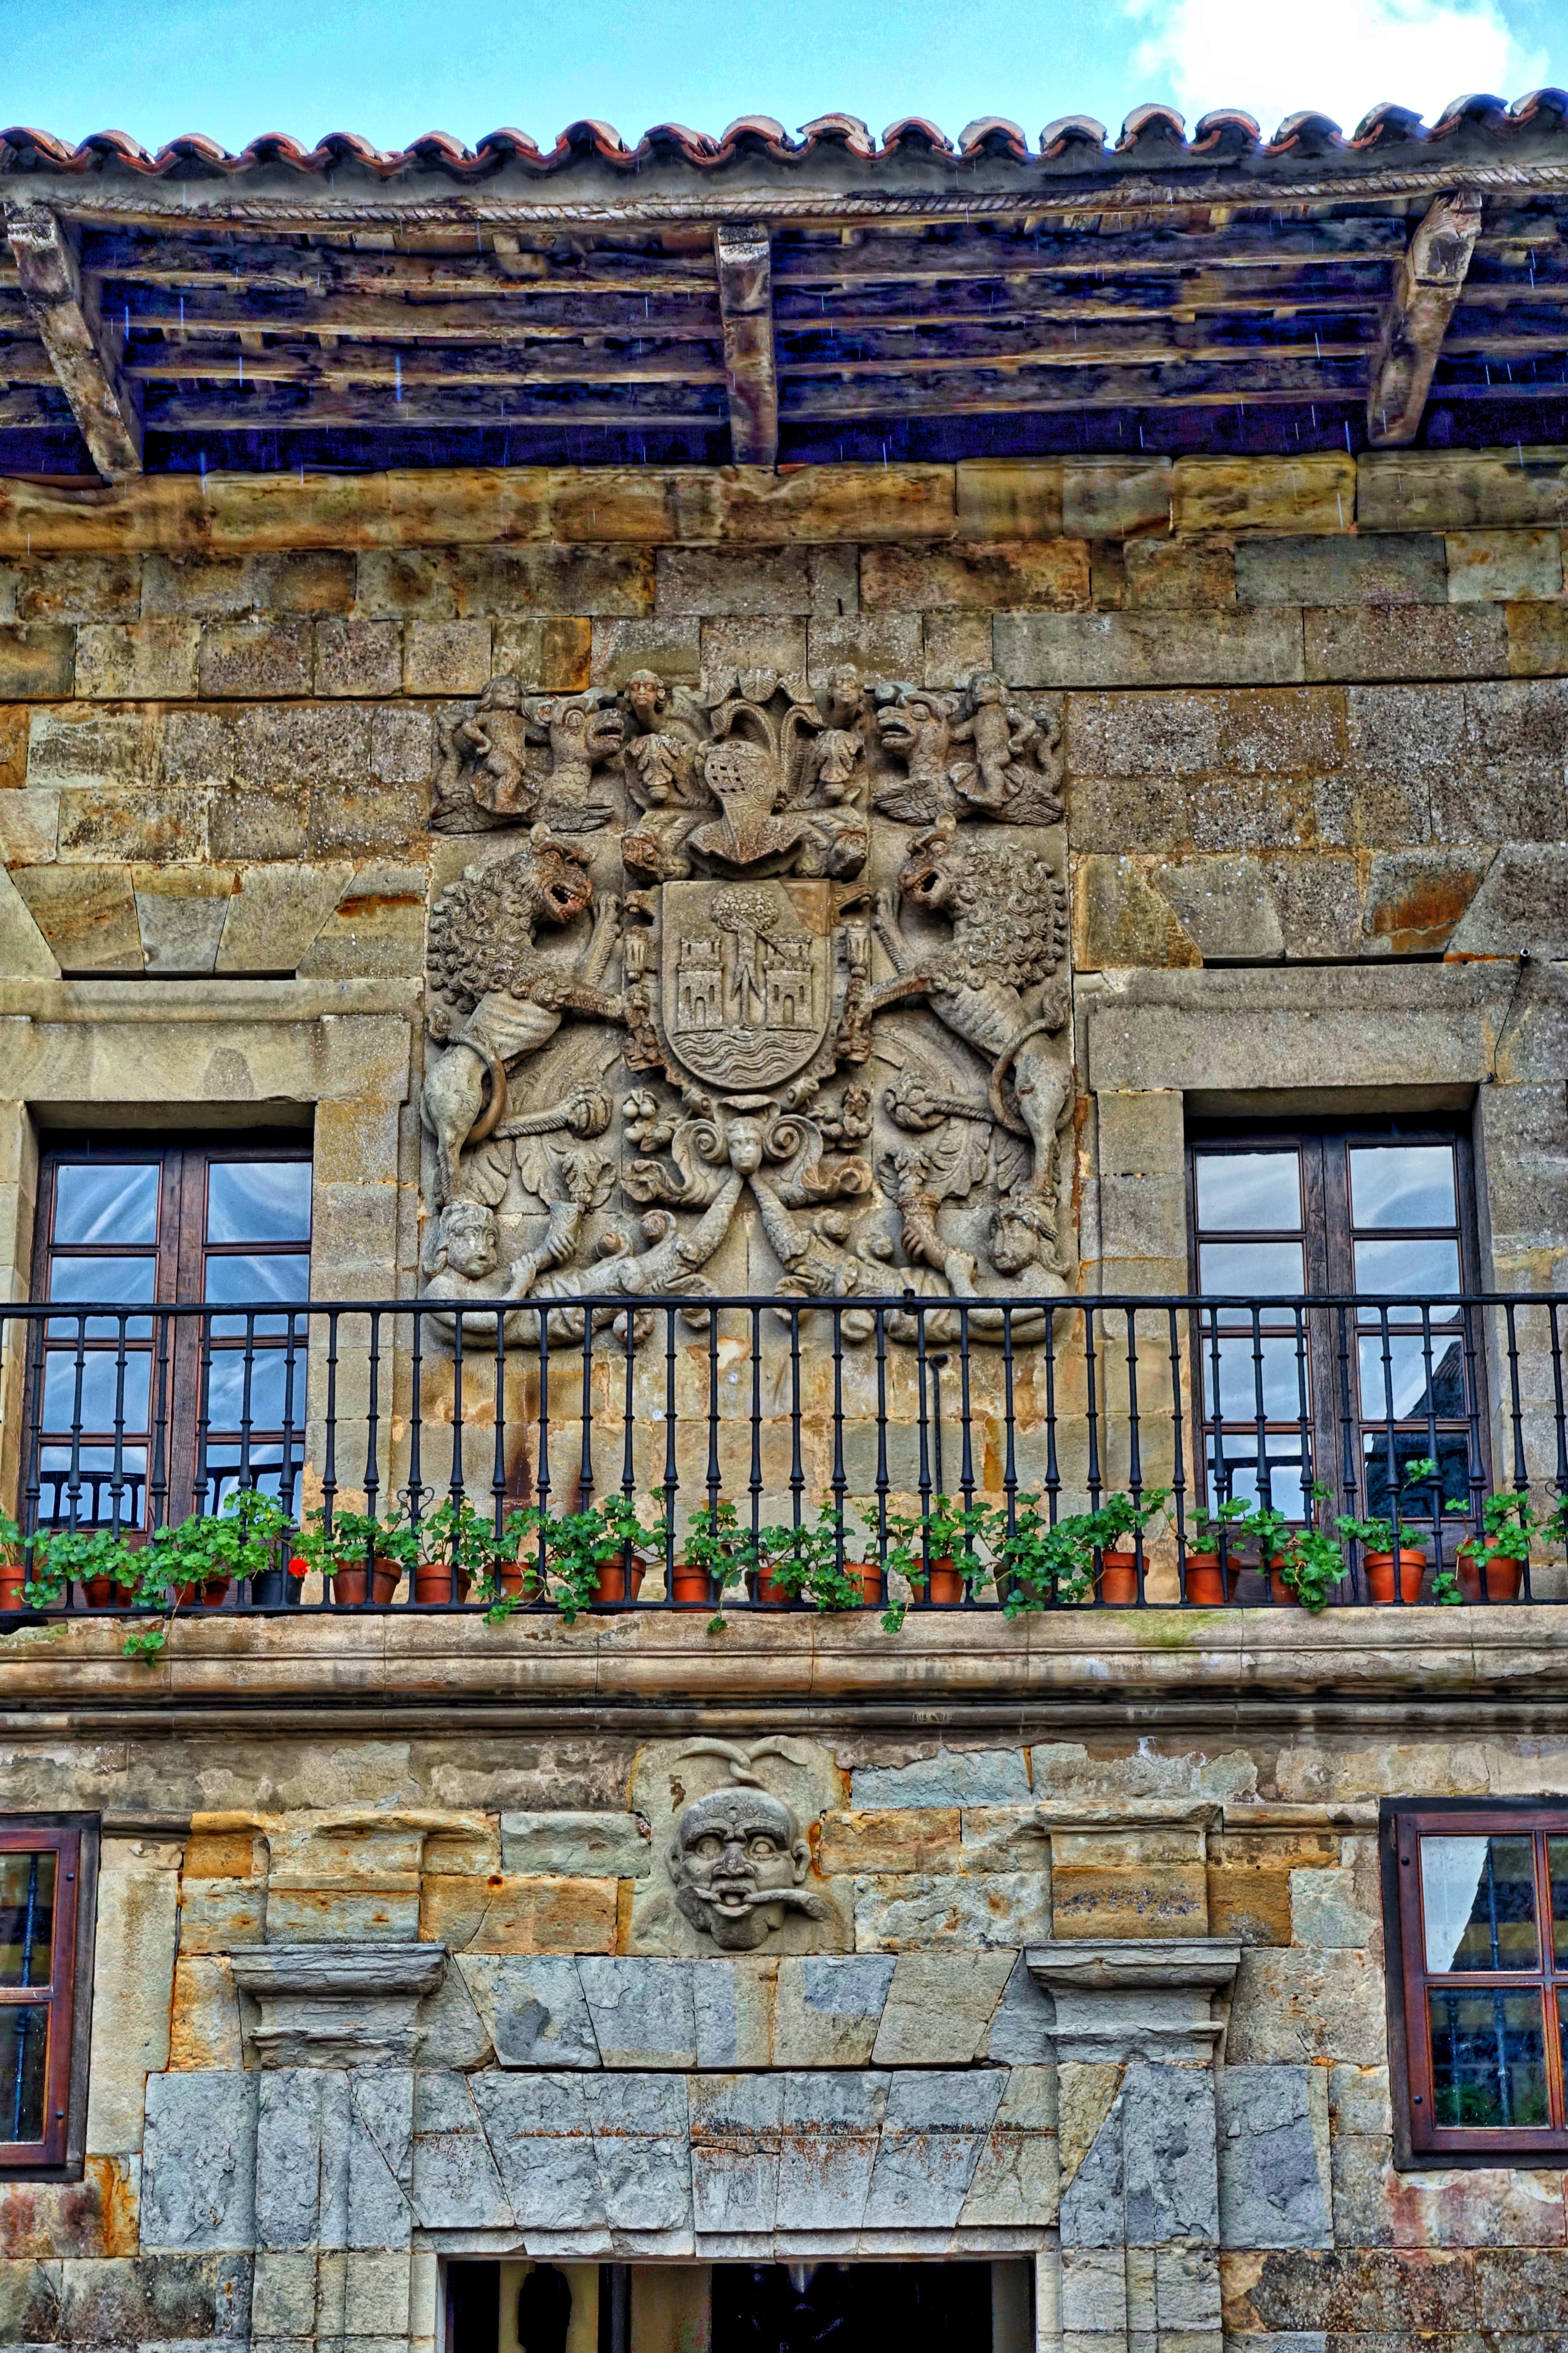
architecture, window, town, building, palace, wall, stone, balcony, artistic, landmark, facade, exterior, place of worship, design, decorative, motif, estate, architectural, neighbourhood, ancient history